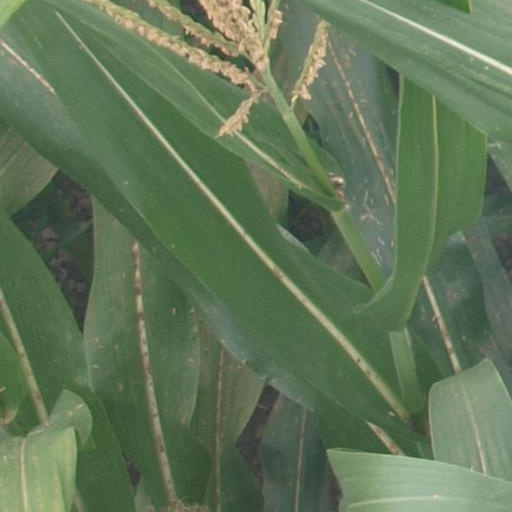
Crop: maize; corn